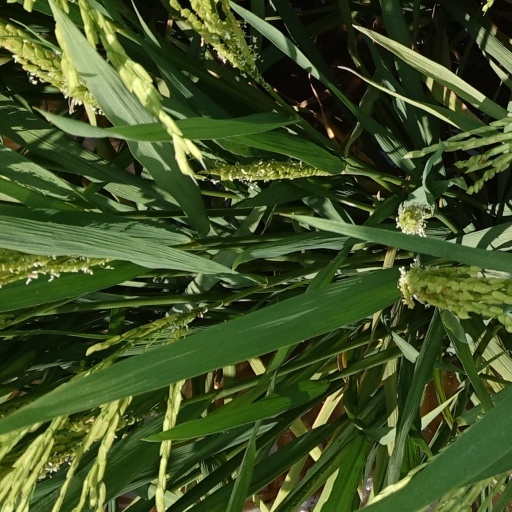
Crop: rice